2019 U.S. Senior Women's Open

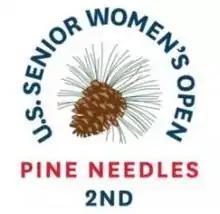

The 2019 U.S. Senior Women's Open was the second U.S. Senior Women's Open. It was a professional golf tournament organized by the United States Golf Association, open to women over 50 years of age. The championship was played at the Pine Needles Lodge and Golf Club, Southern Pines, North Carolina, United States, from May 16 to 19. The championship was won by Helen Alfredsson.